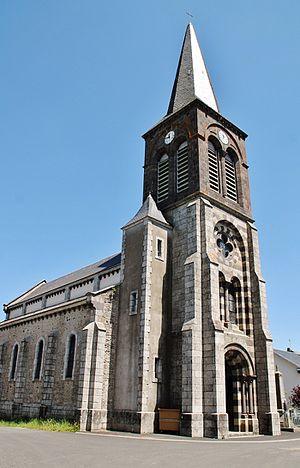
église St Cosme et Damien
Prondines est une commune française, située dans le département du Puy-de-Dôme en région Auvergne-Rhône-Alpes.